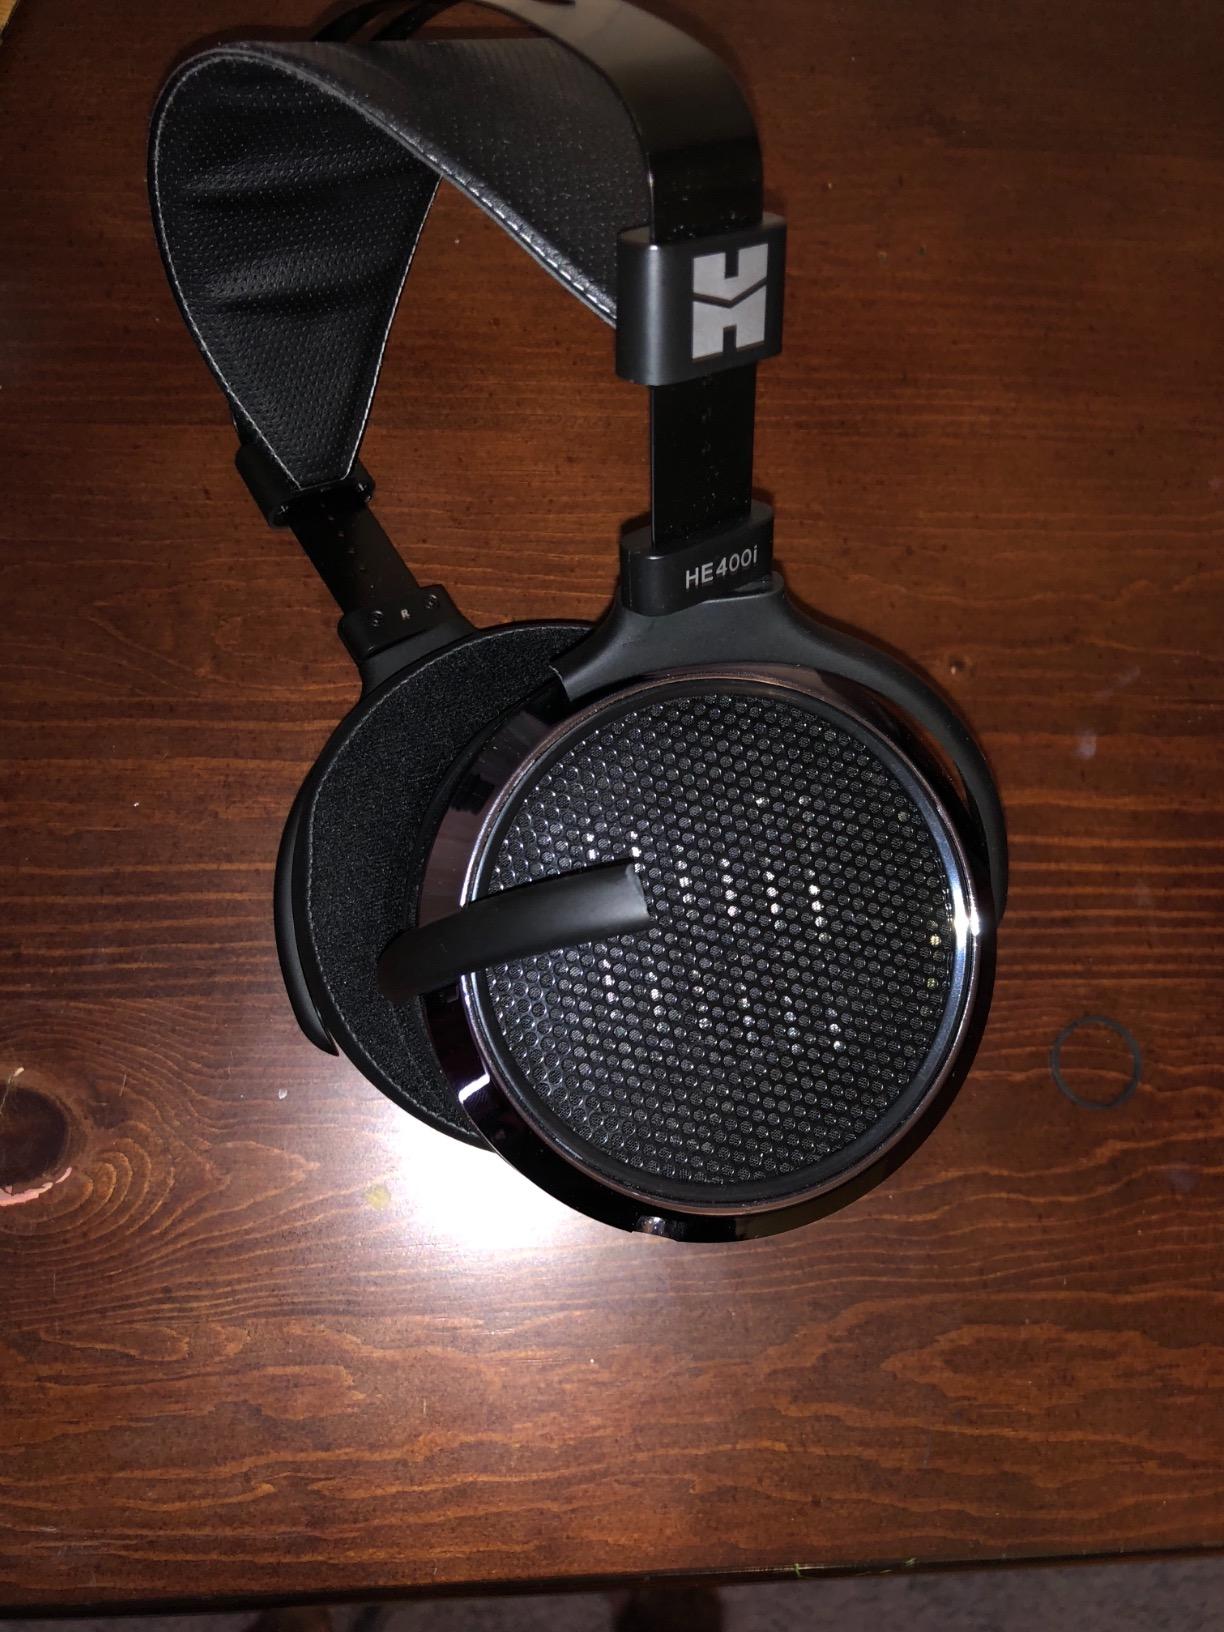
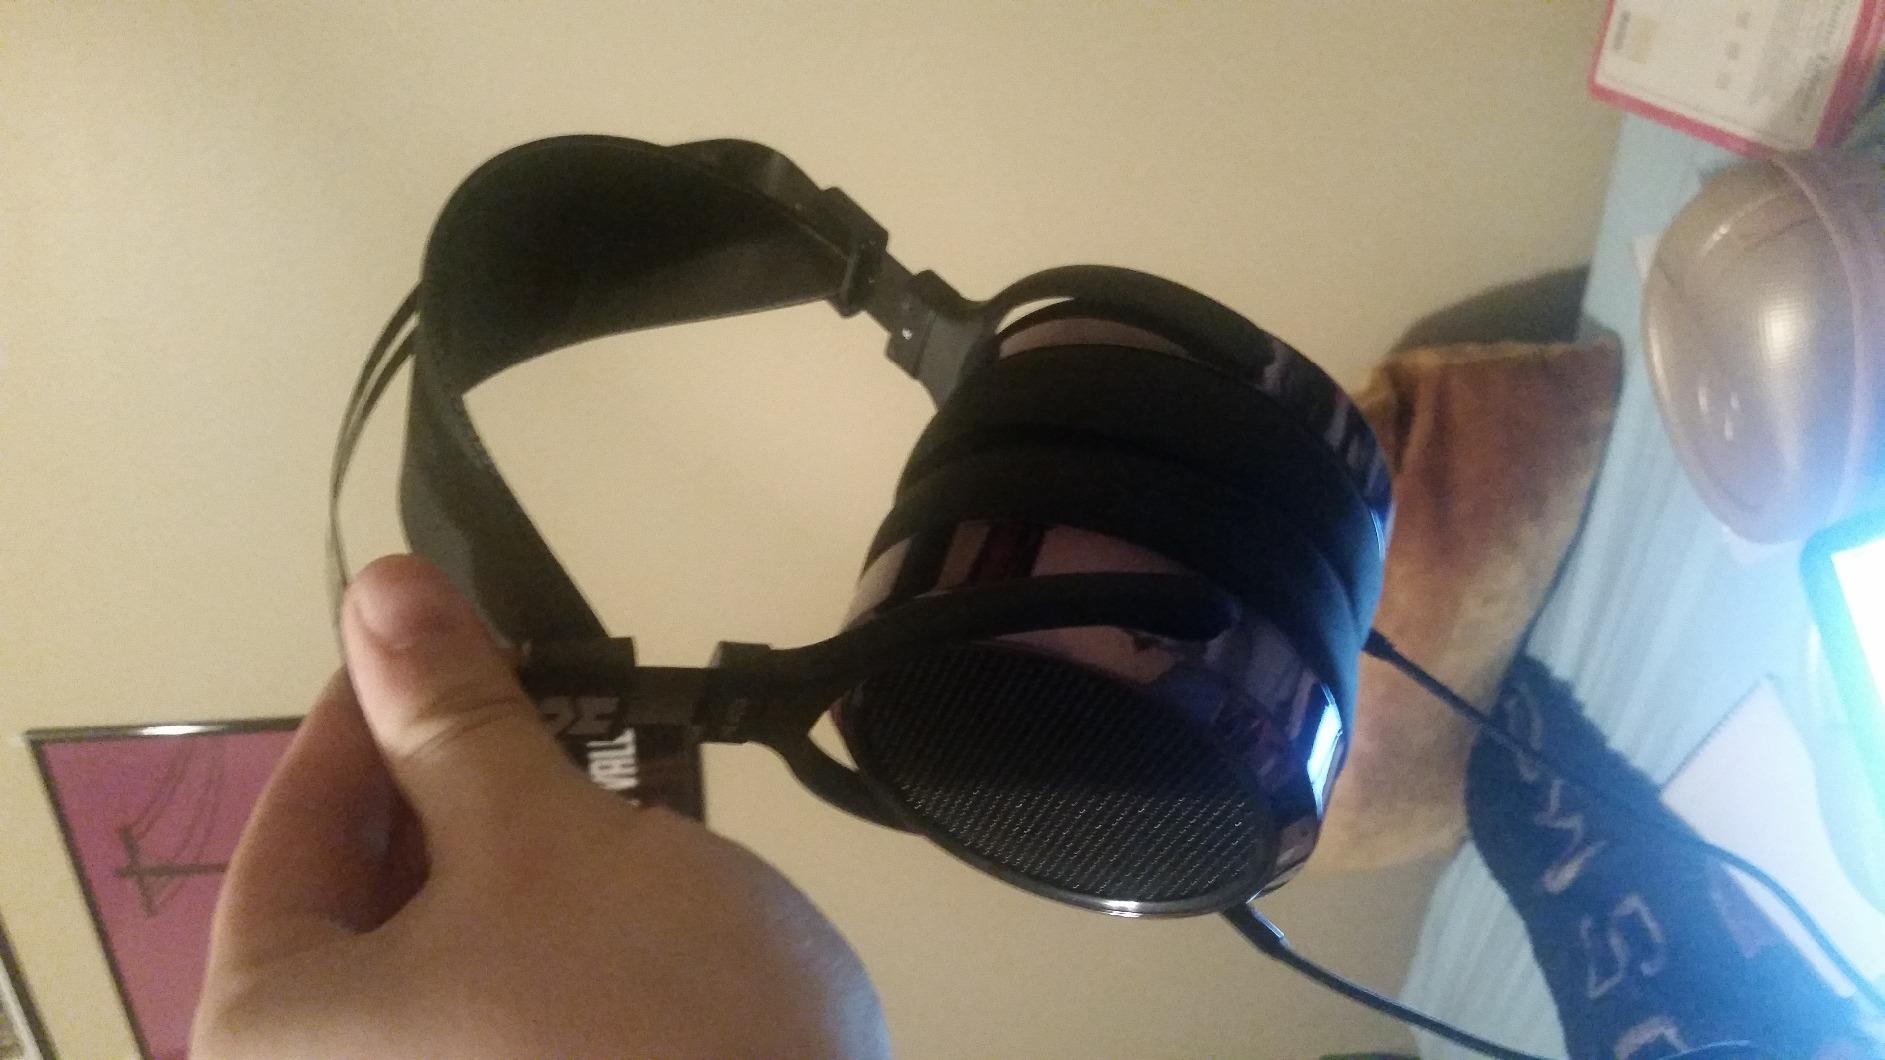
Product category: headphones
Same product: yes